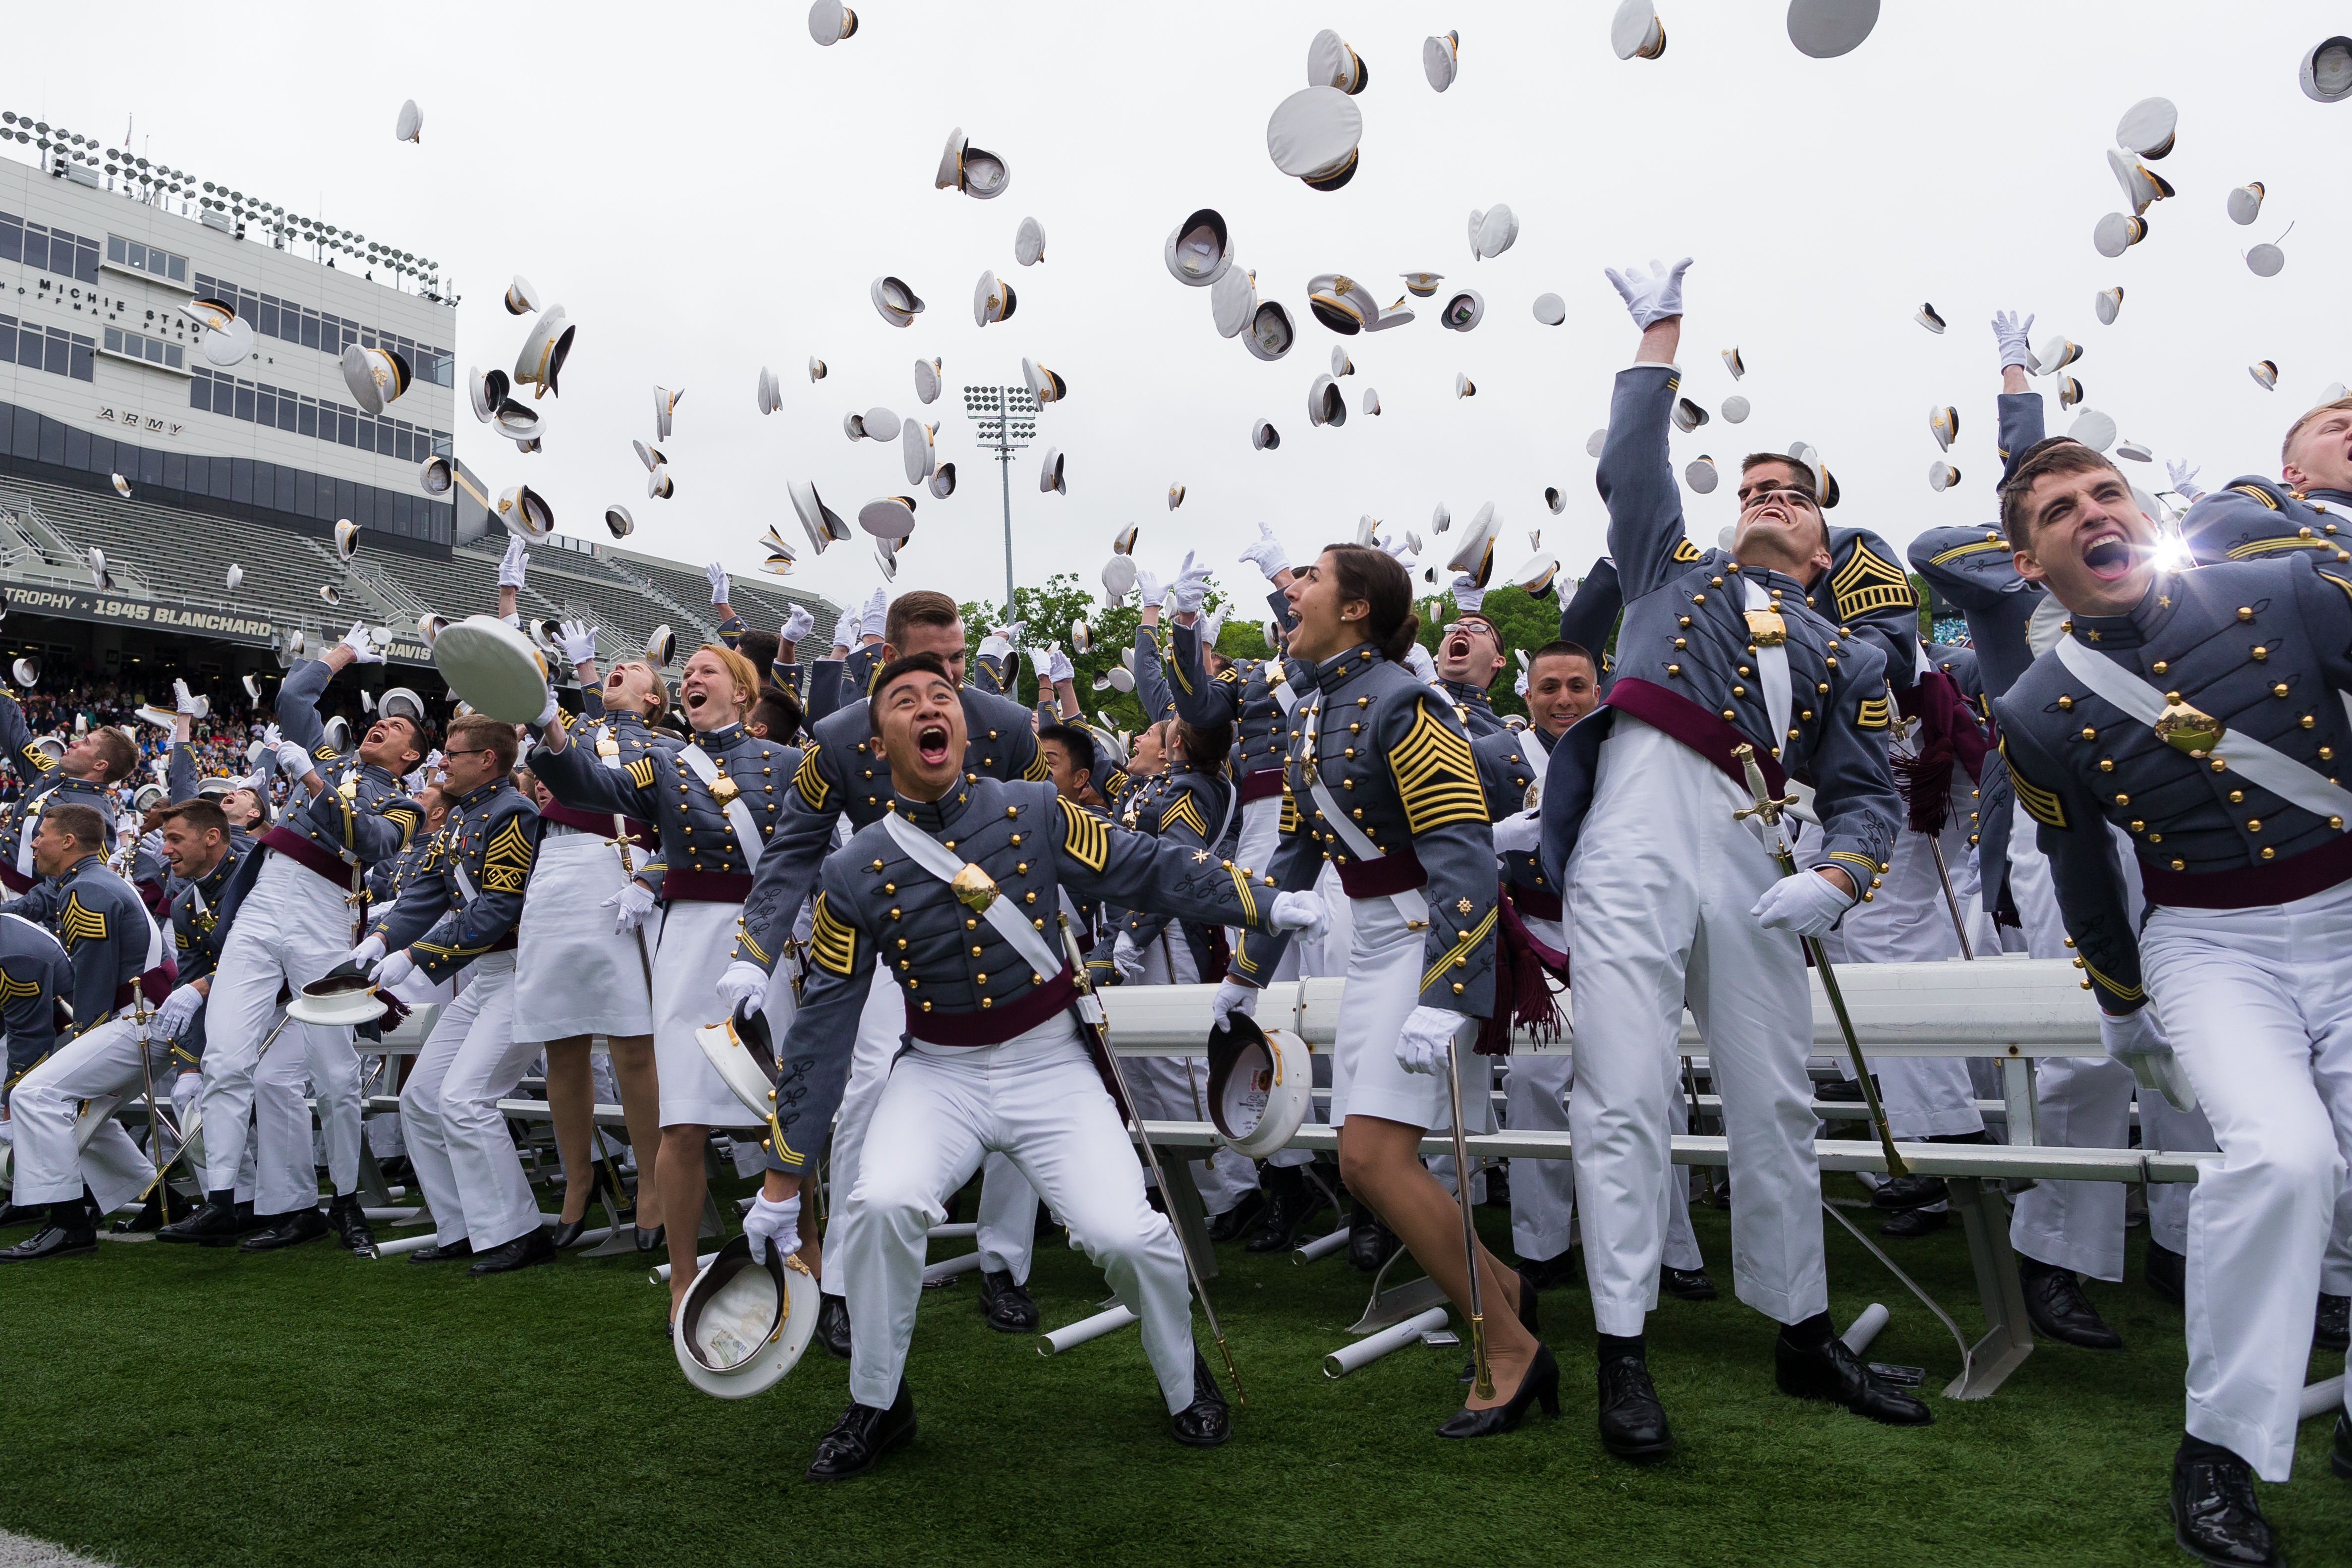
crowd, military, celebration, army, usa, musician, marching band, happy, joy, soldiers, navy, academy, service, graduation, graduates, marching, troop, officers, enthusiasm, west point, sport venue, musical ensemble